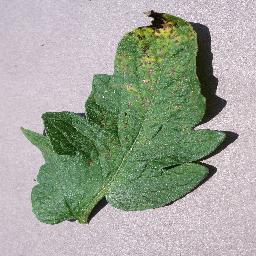
Label: Tomato___Septoria_leaf_spot